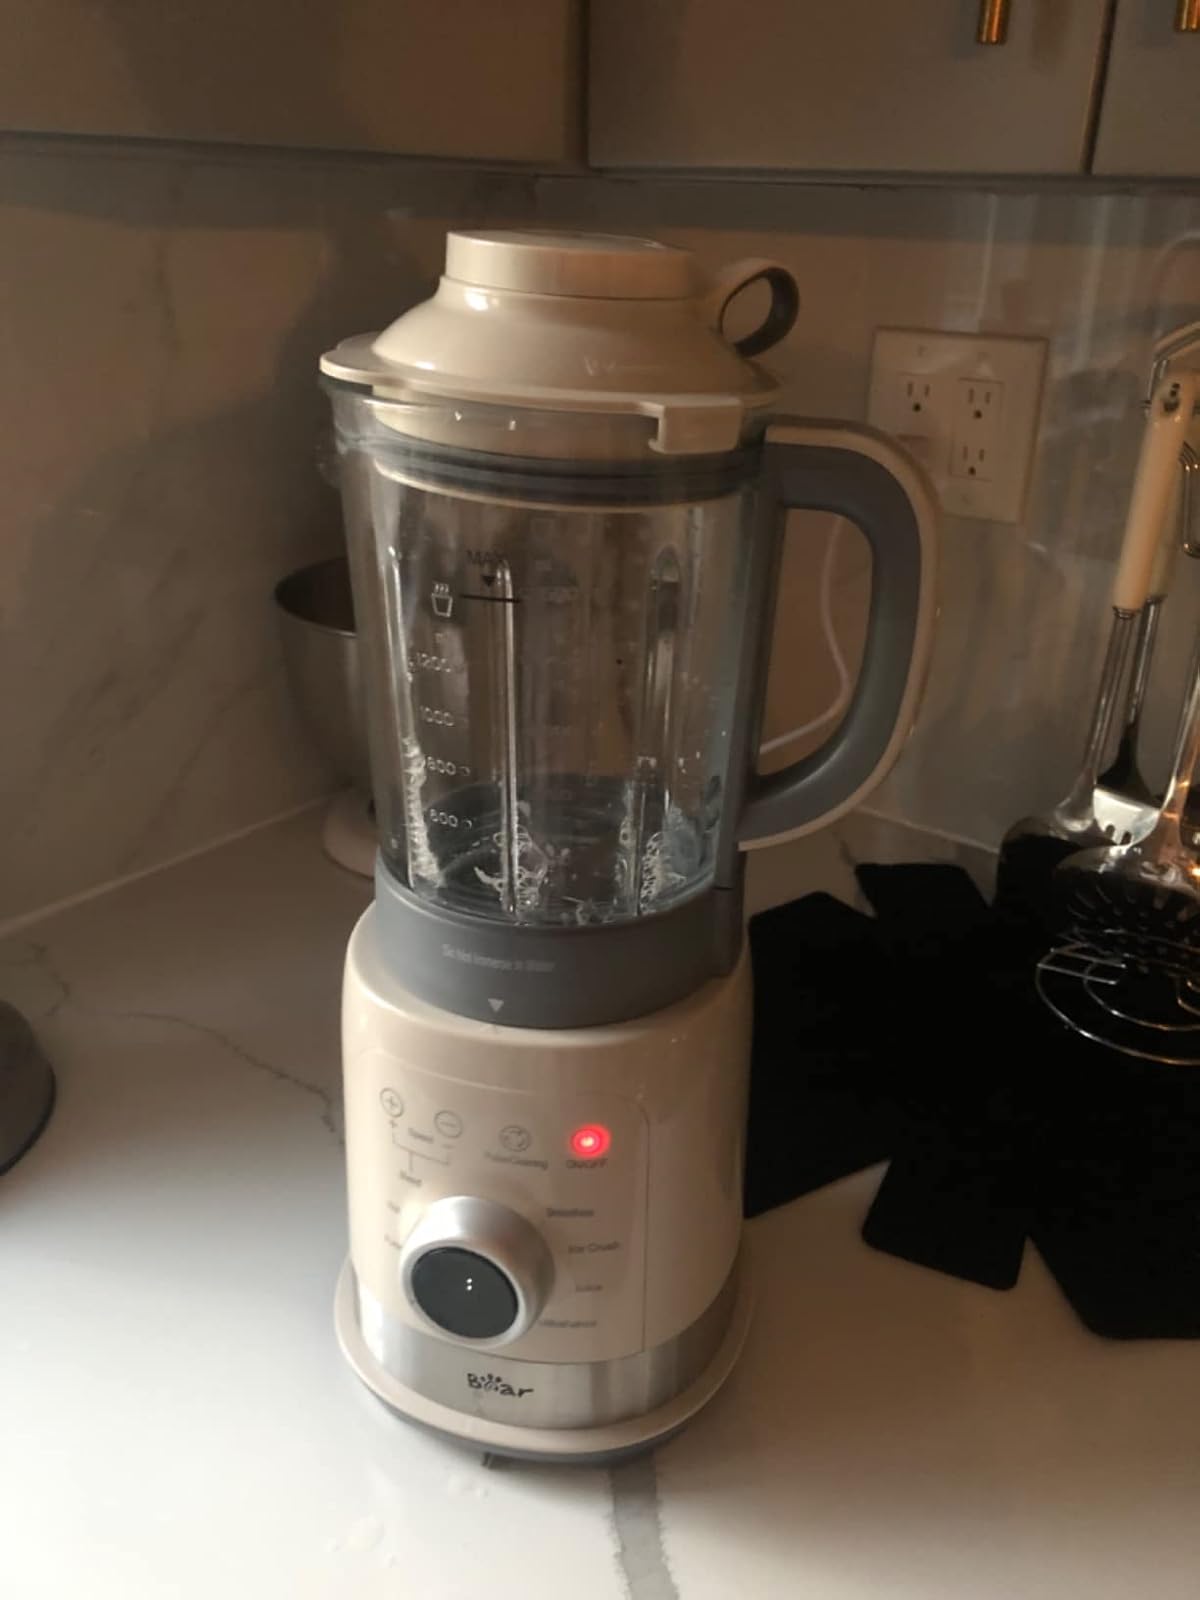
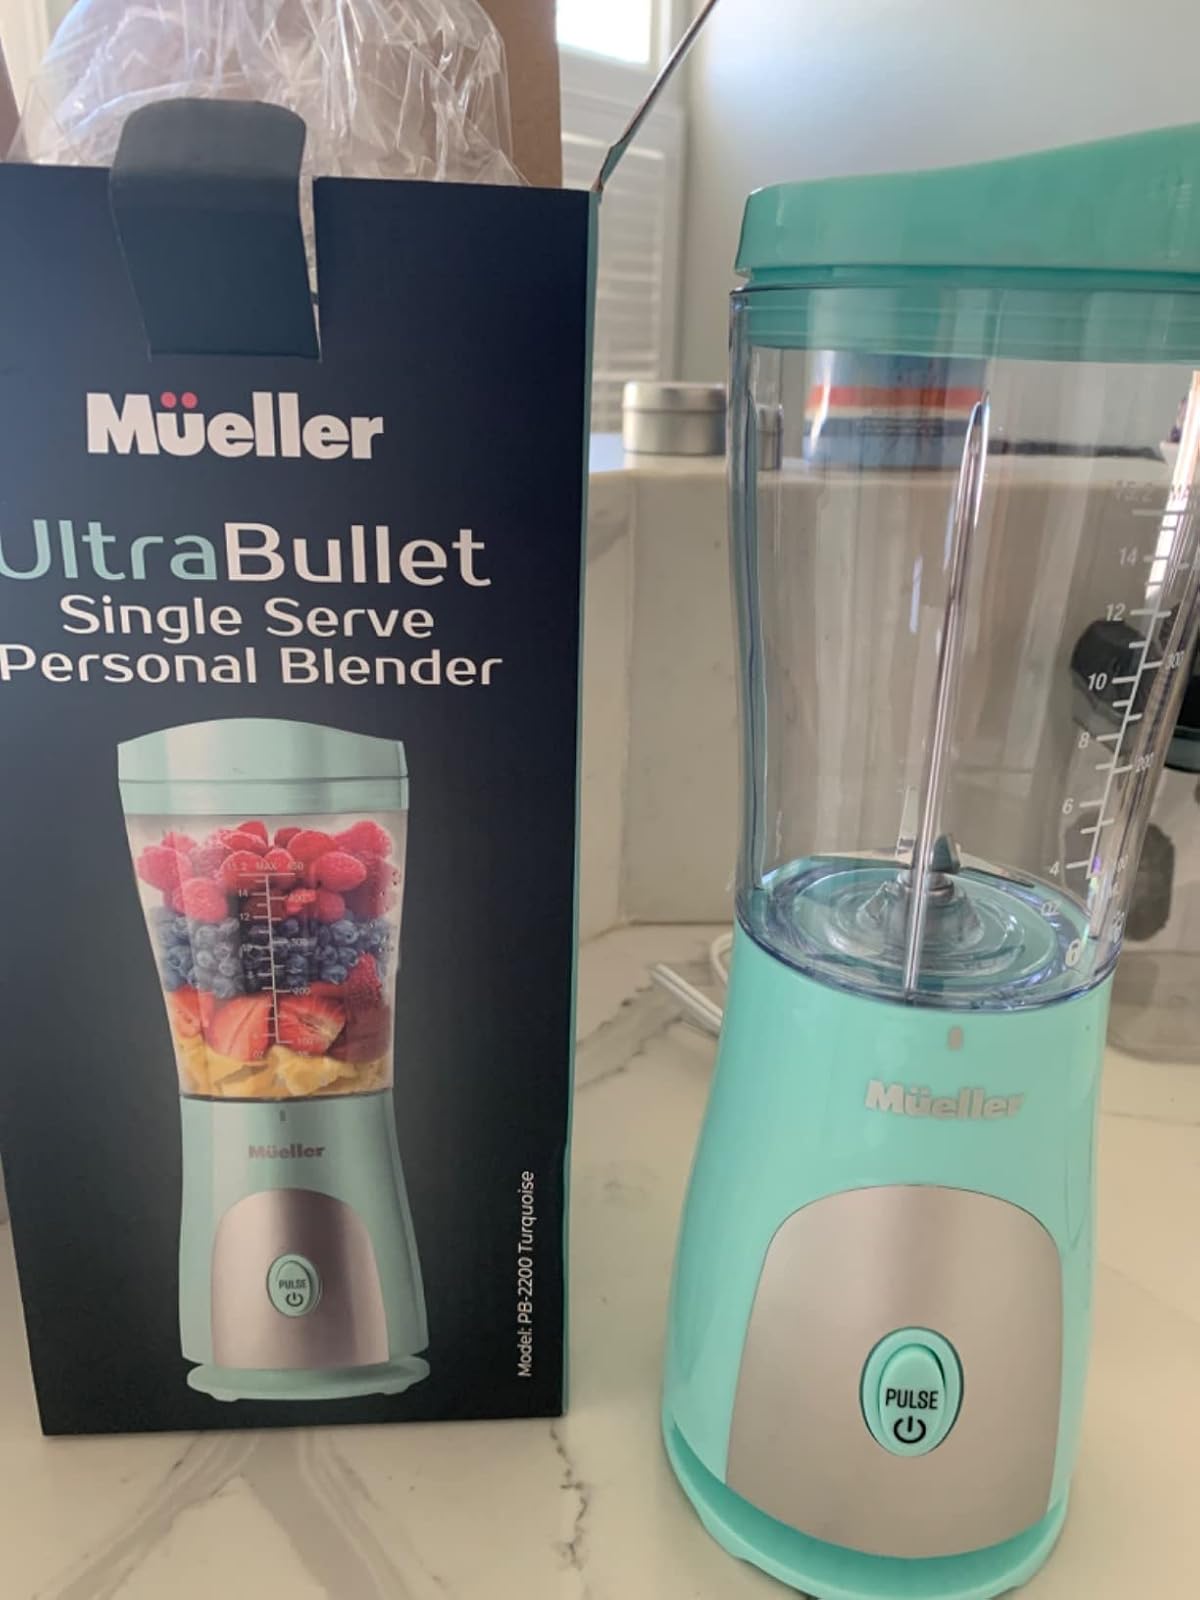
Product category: items_blender
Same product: no